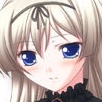
Portrait style: Anime Portrait